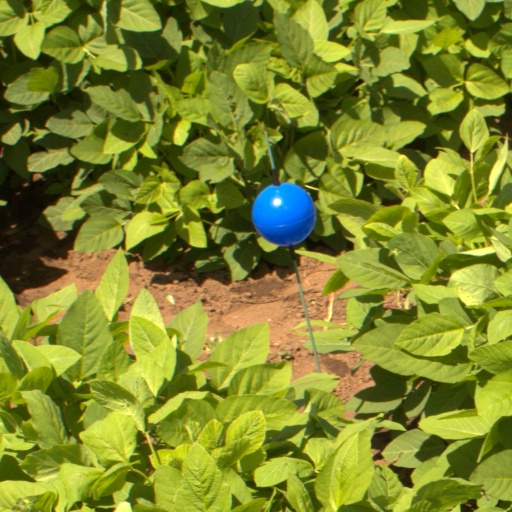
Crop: soybean